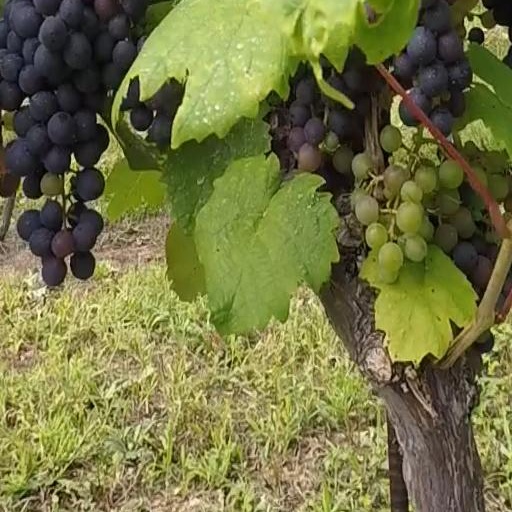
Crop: grape